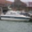
Label: ship